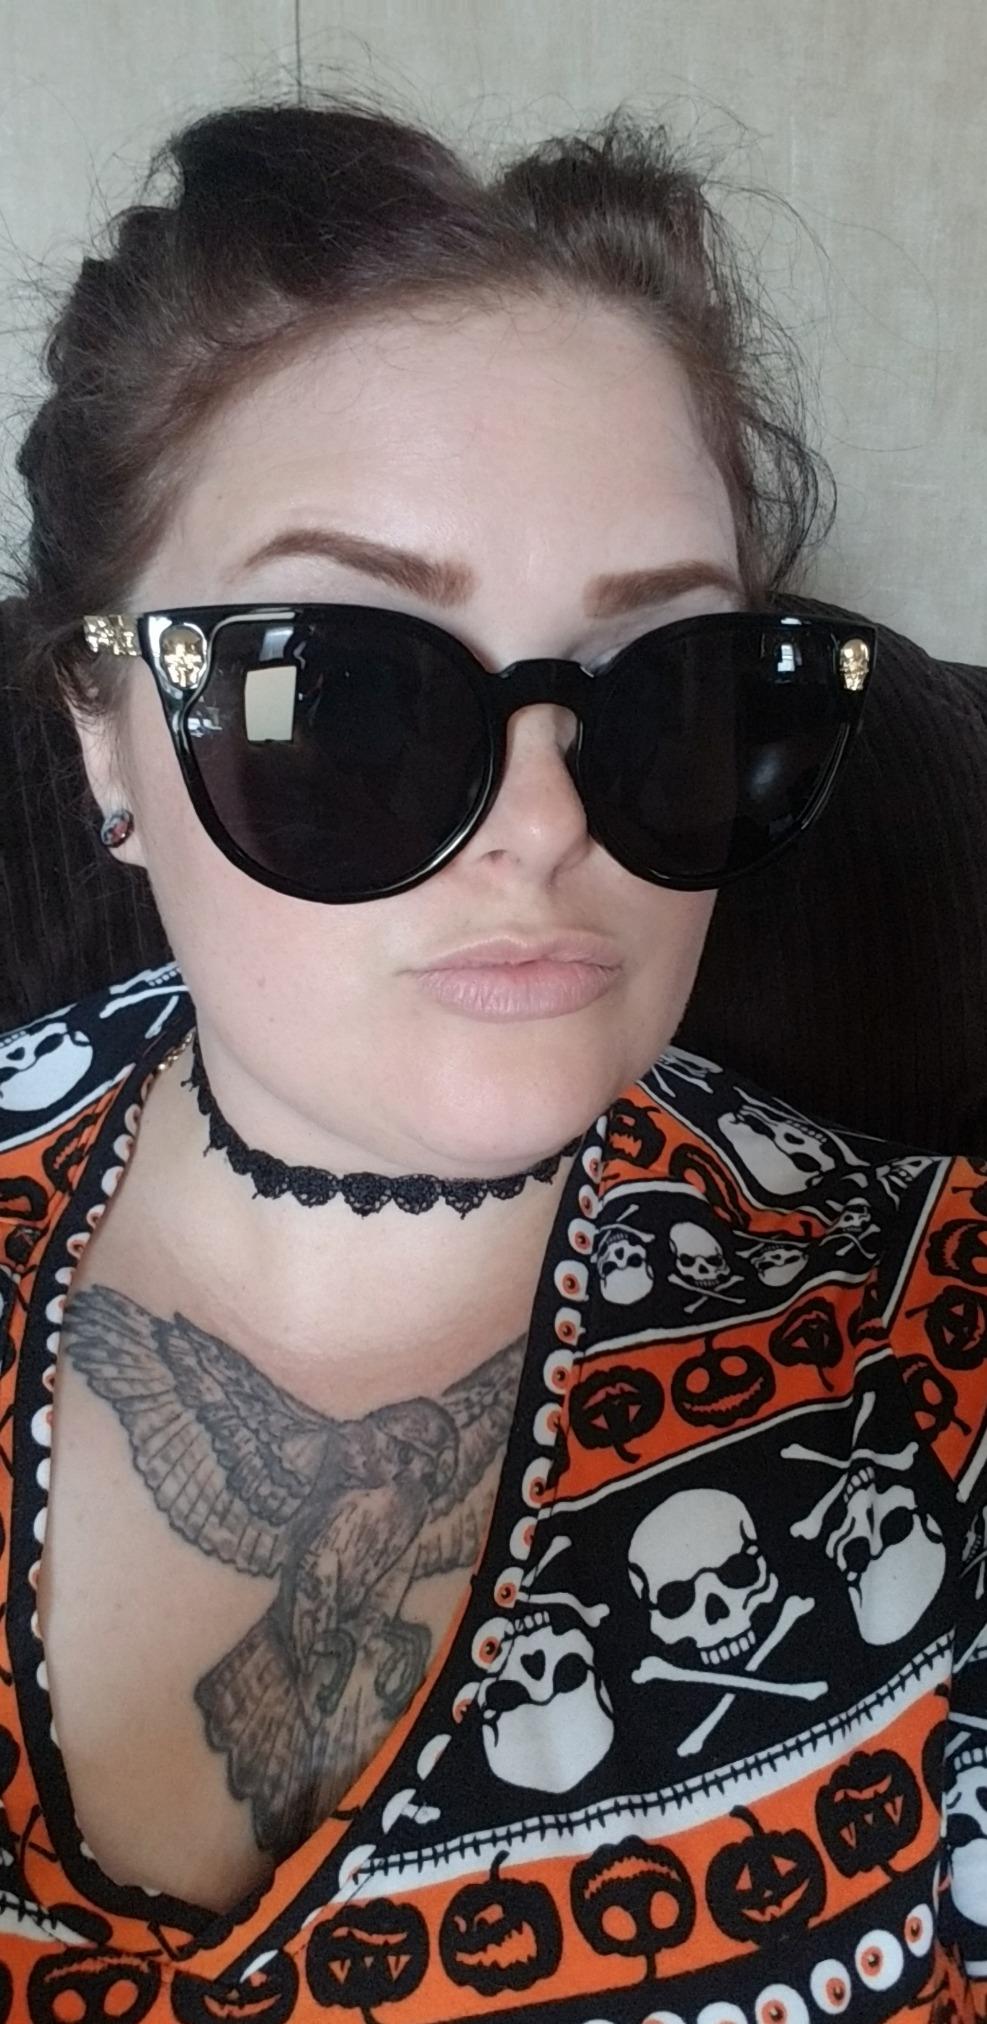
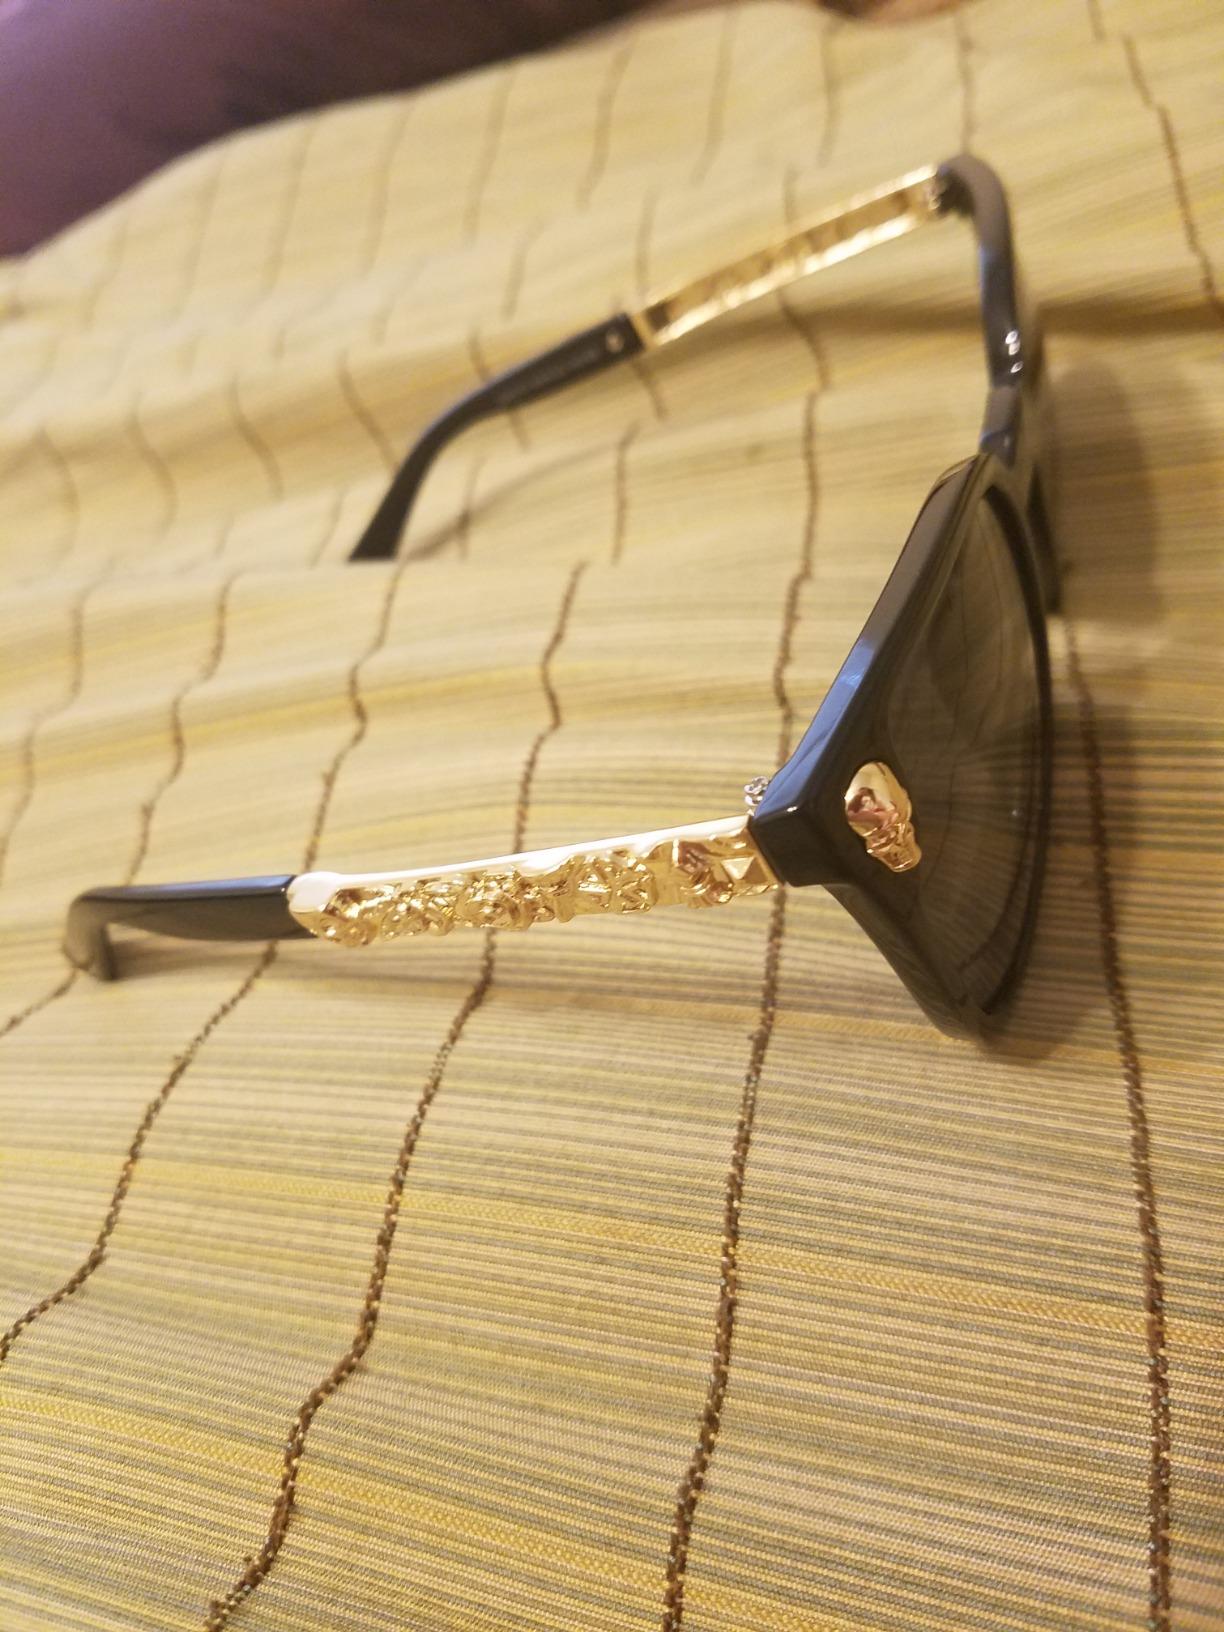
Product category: accessories_sunglasses
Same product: yes